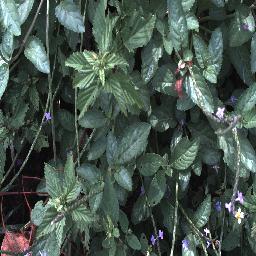
Label: snake_weed